Mount Foster

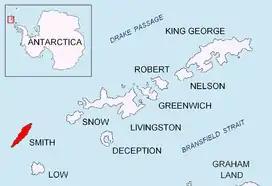
Location of Smith Island in the South Shetland Islands

Mount Foster is linked by Zavet Saddle (elevation 1,350 m) to Slaveykov Peak to the southwest and by a saddle of elevation 1,899 m to Evlogi Peak to the north-northeast. It surmounts Bistra Glacier to the west, Chuprene Glacier to the north-northwest, Rupite Glacier to the east, Landreth Glacier to the southeast and Dragoman Glacier to the south-southeast. The peak is located 5.45 km northeast of Riggs Peak, 2.78 km south-southeast of Garmen Point, 7.64 km southwest of Mount Pisgah and 3.86 km north-northwest of Ivan Asen Point (Bulgarian mapping in 2009).